Henry Damian Juncker

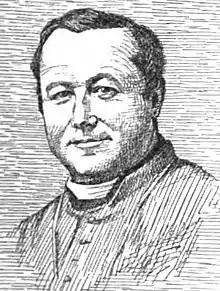

Henry Damian Juncker (August 22, 1809 – October 2, 1868) was a French-born prelate of the Roman Catholic Church. He was the first bishop of the Diocese of Alton in Illinois, serving from 1857 until his death in 1868.